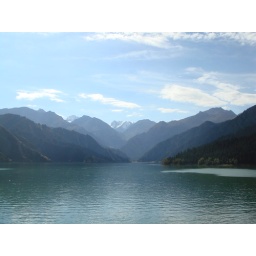
nice lake above the sky